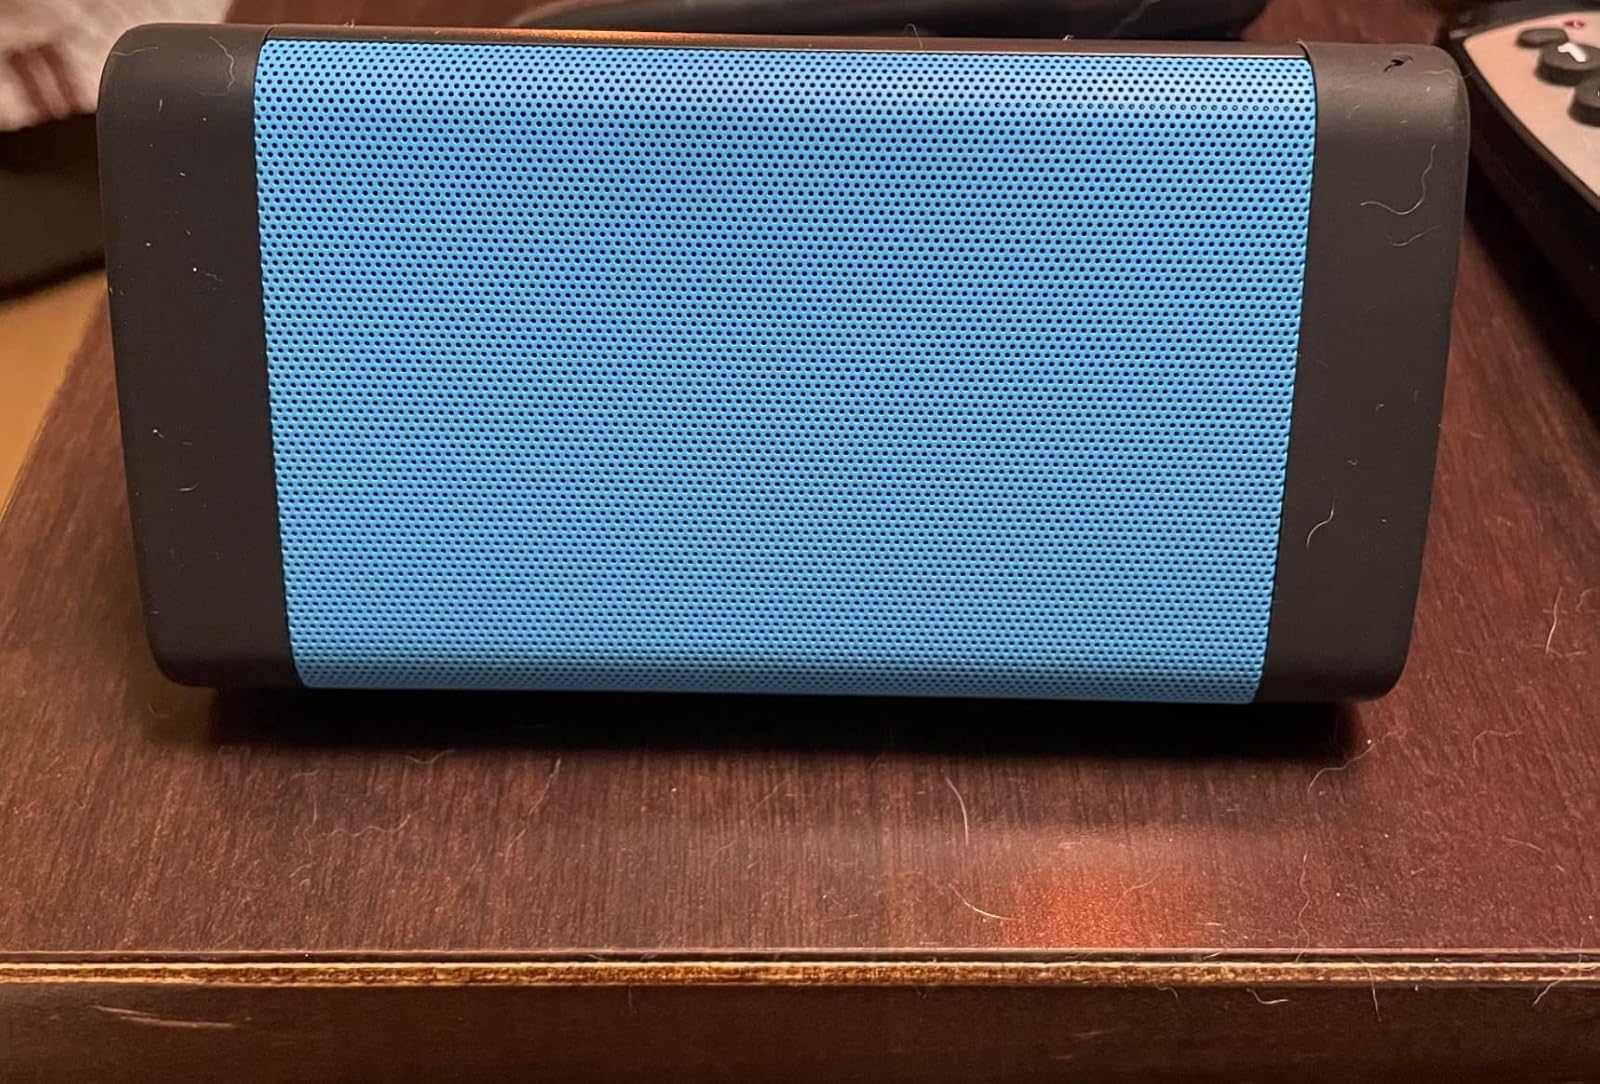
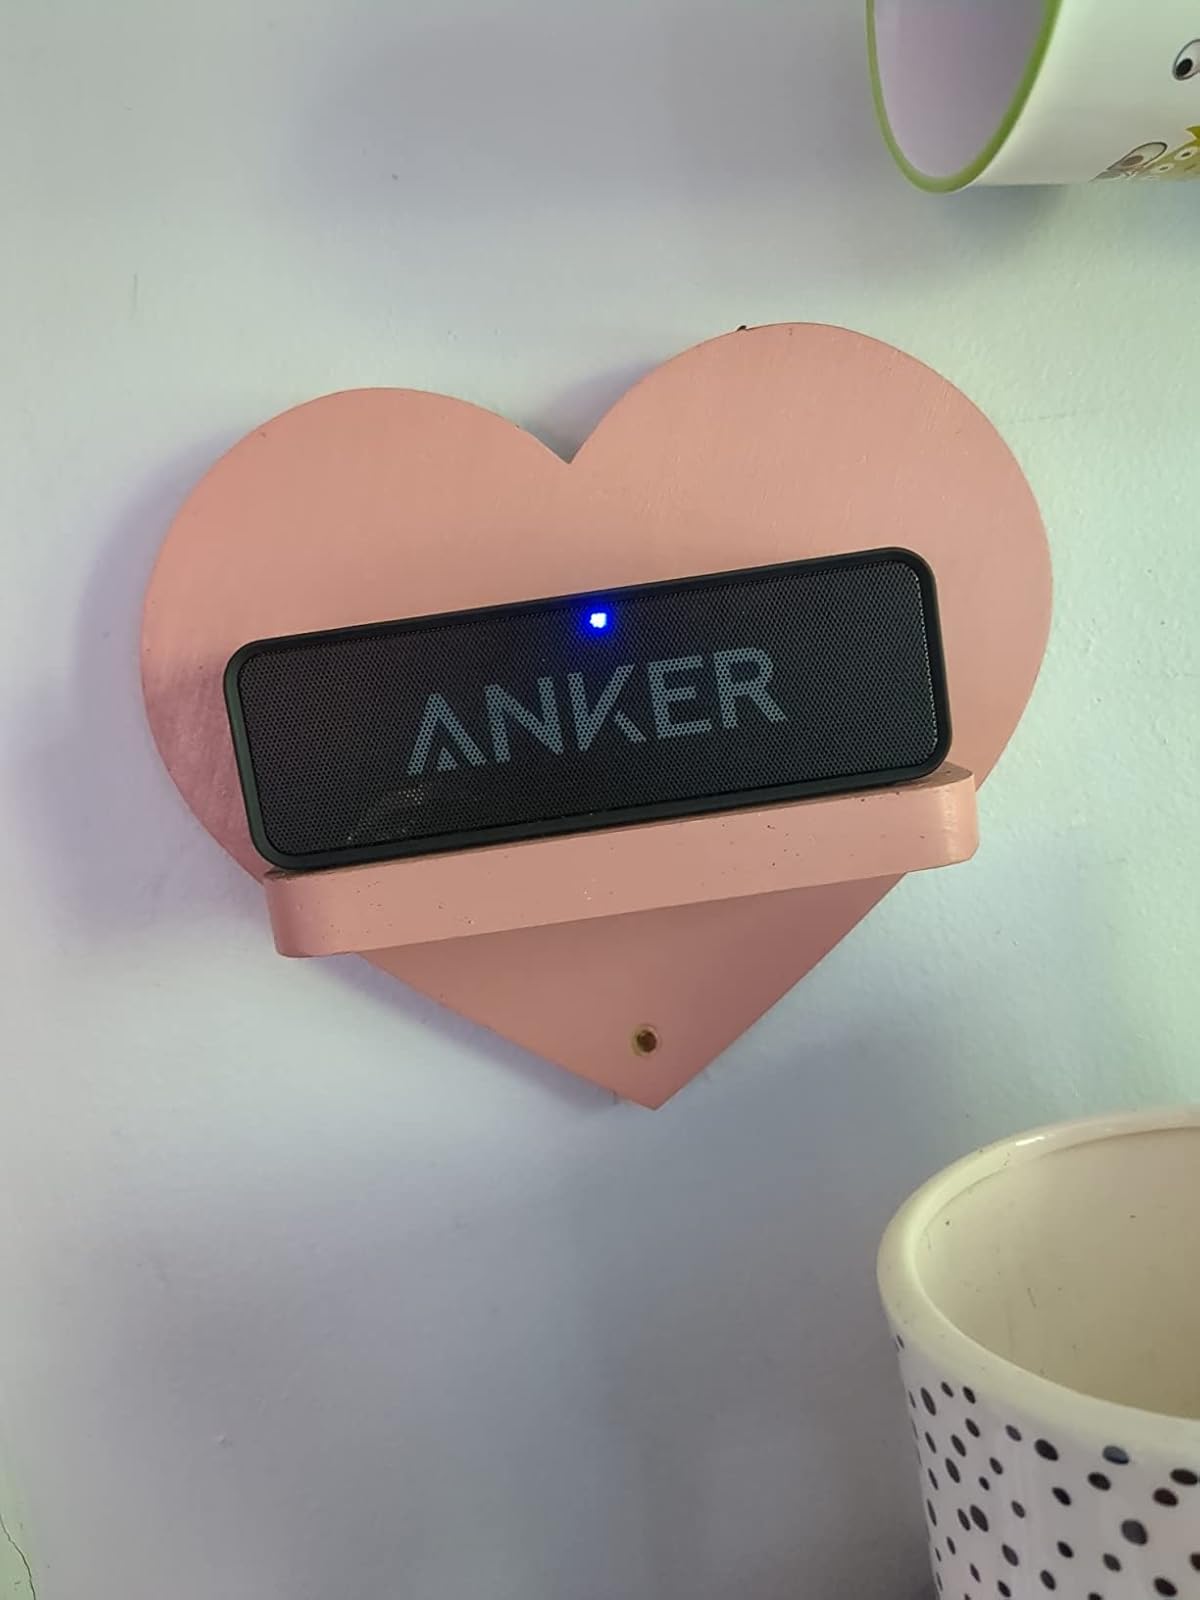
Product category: speaker
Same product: no